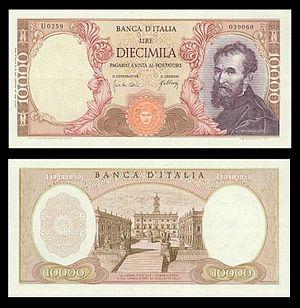
Trento Cionini, né le 23 avril 1919 à Urbania et mort le 30 novembre 2005 à Rome, est un graveur italien.